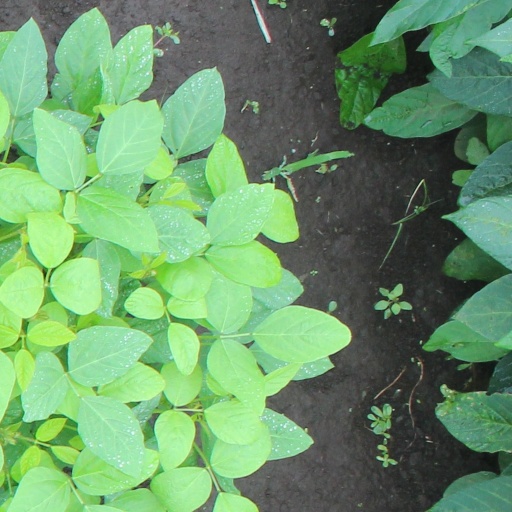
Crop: soybean